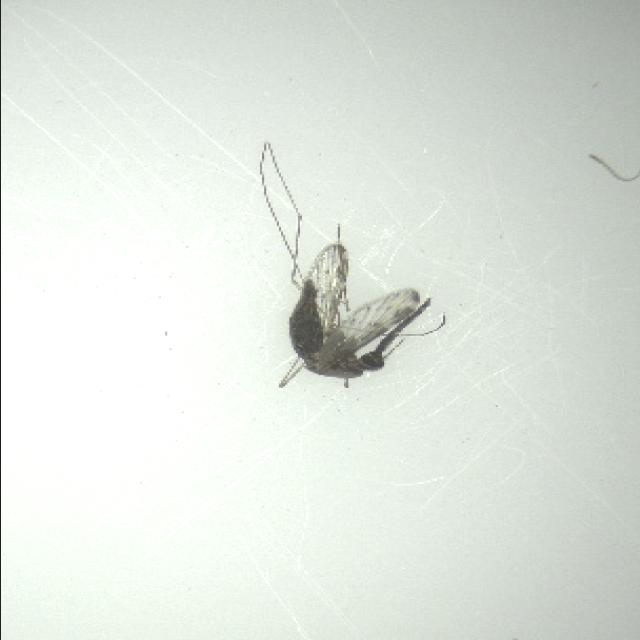
Species: anopheles_sinensis